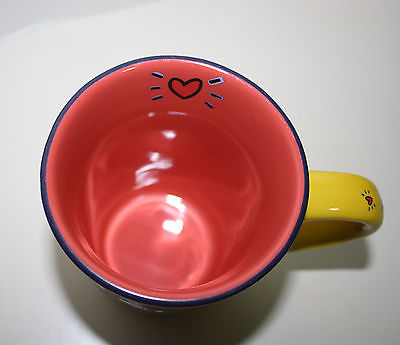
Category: mug